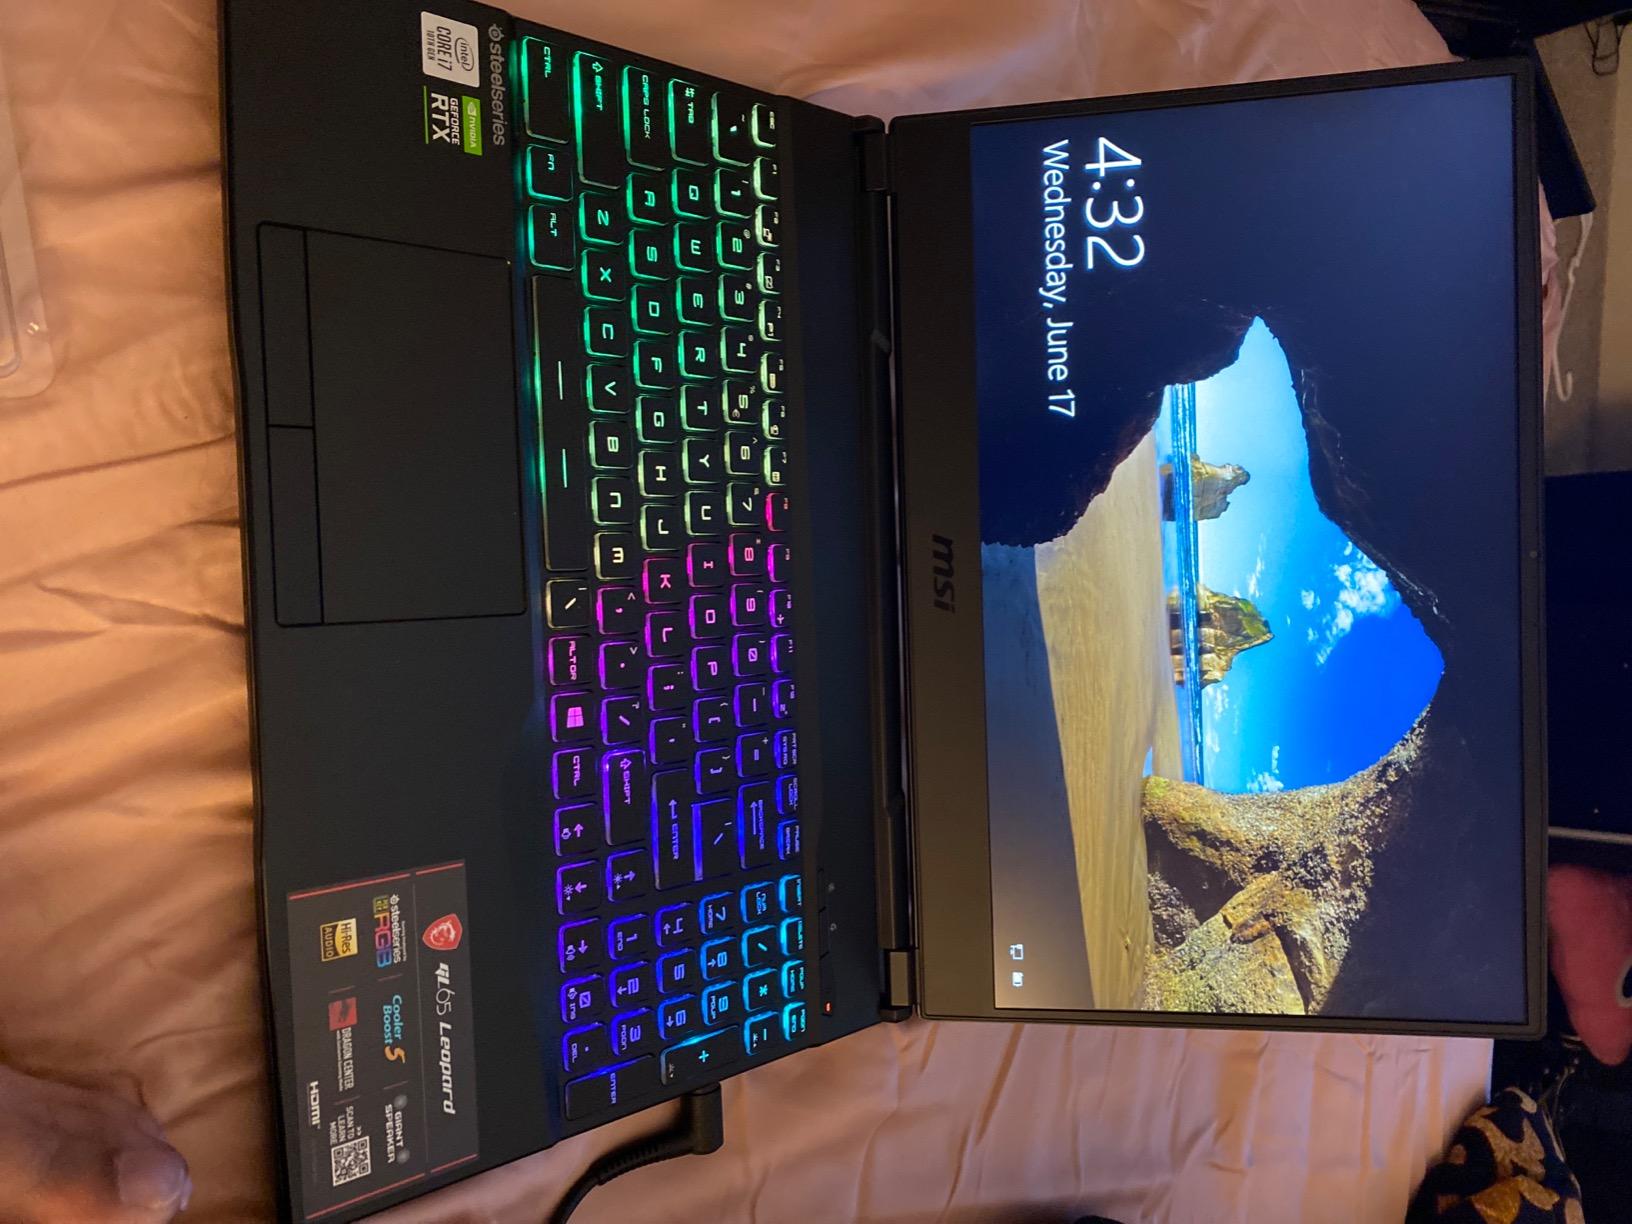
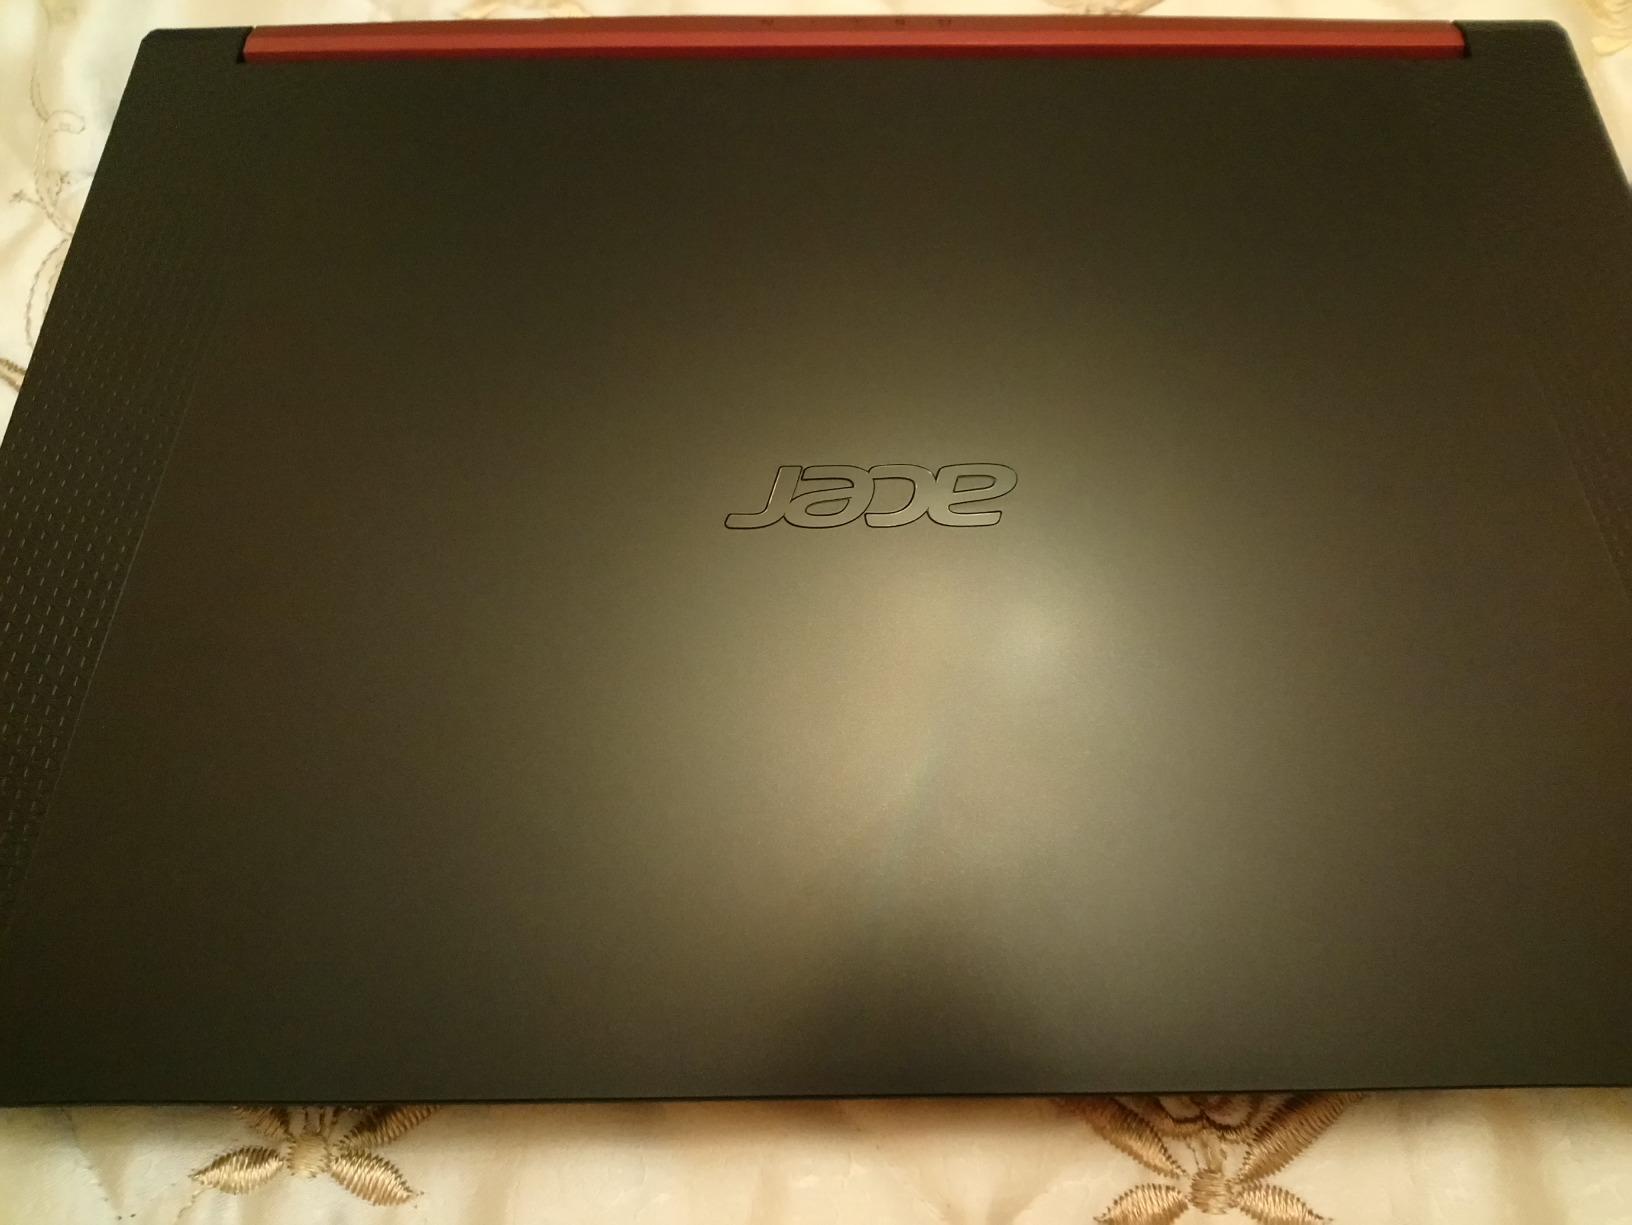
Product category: laptop
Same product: no